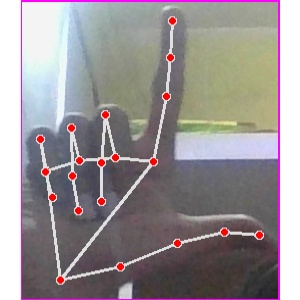
अक्षर: ल